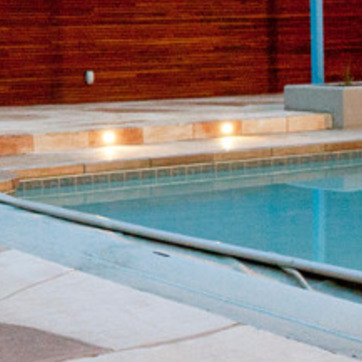
Material: water